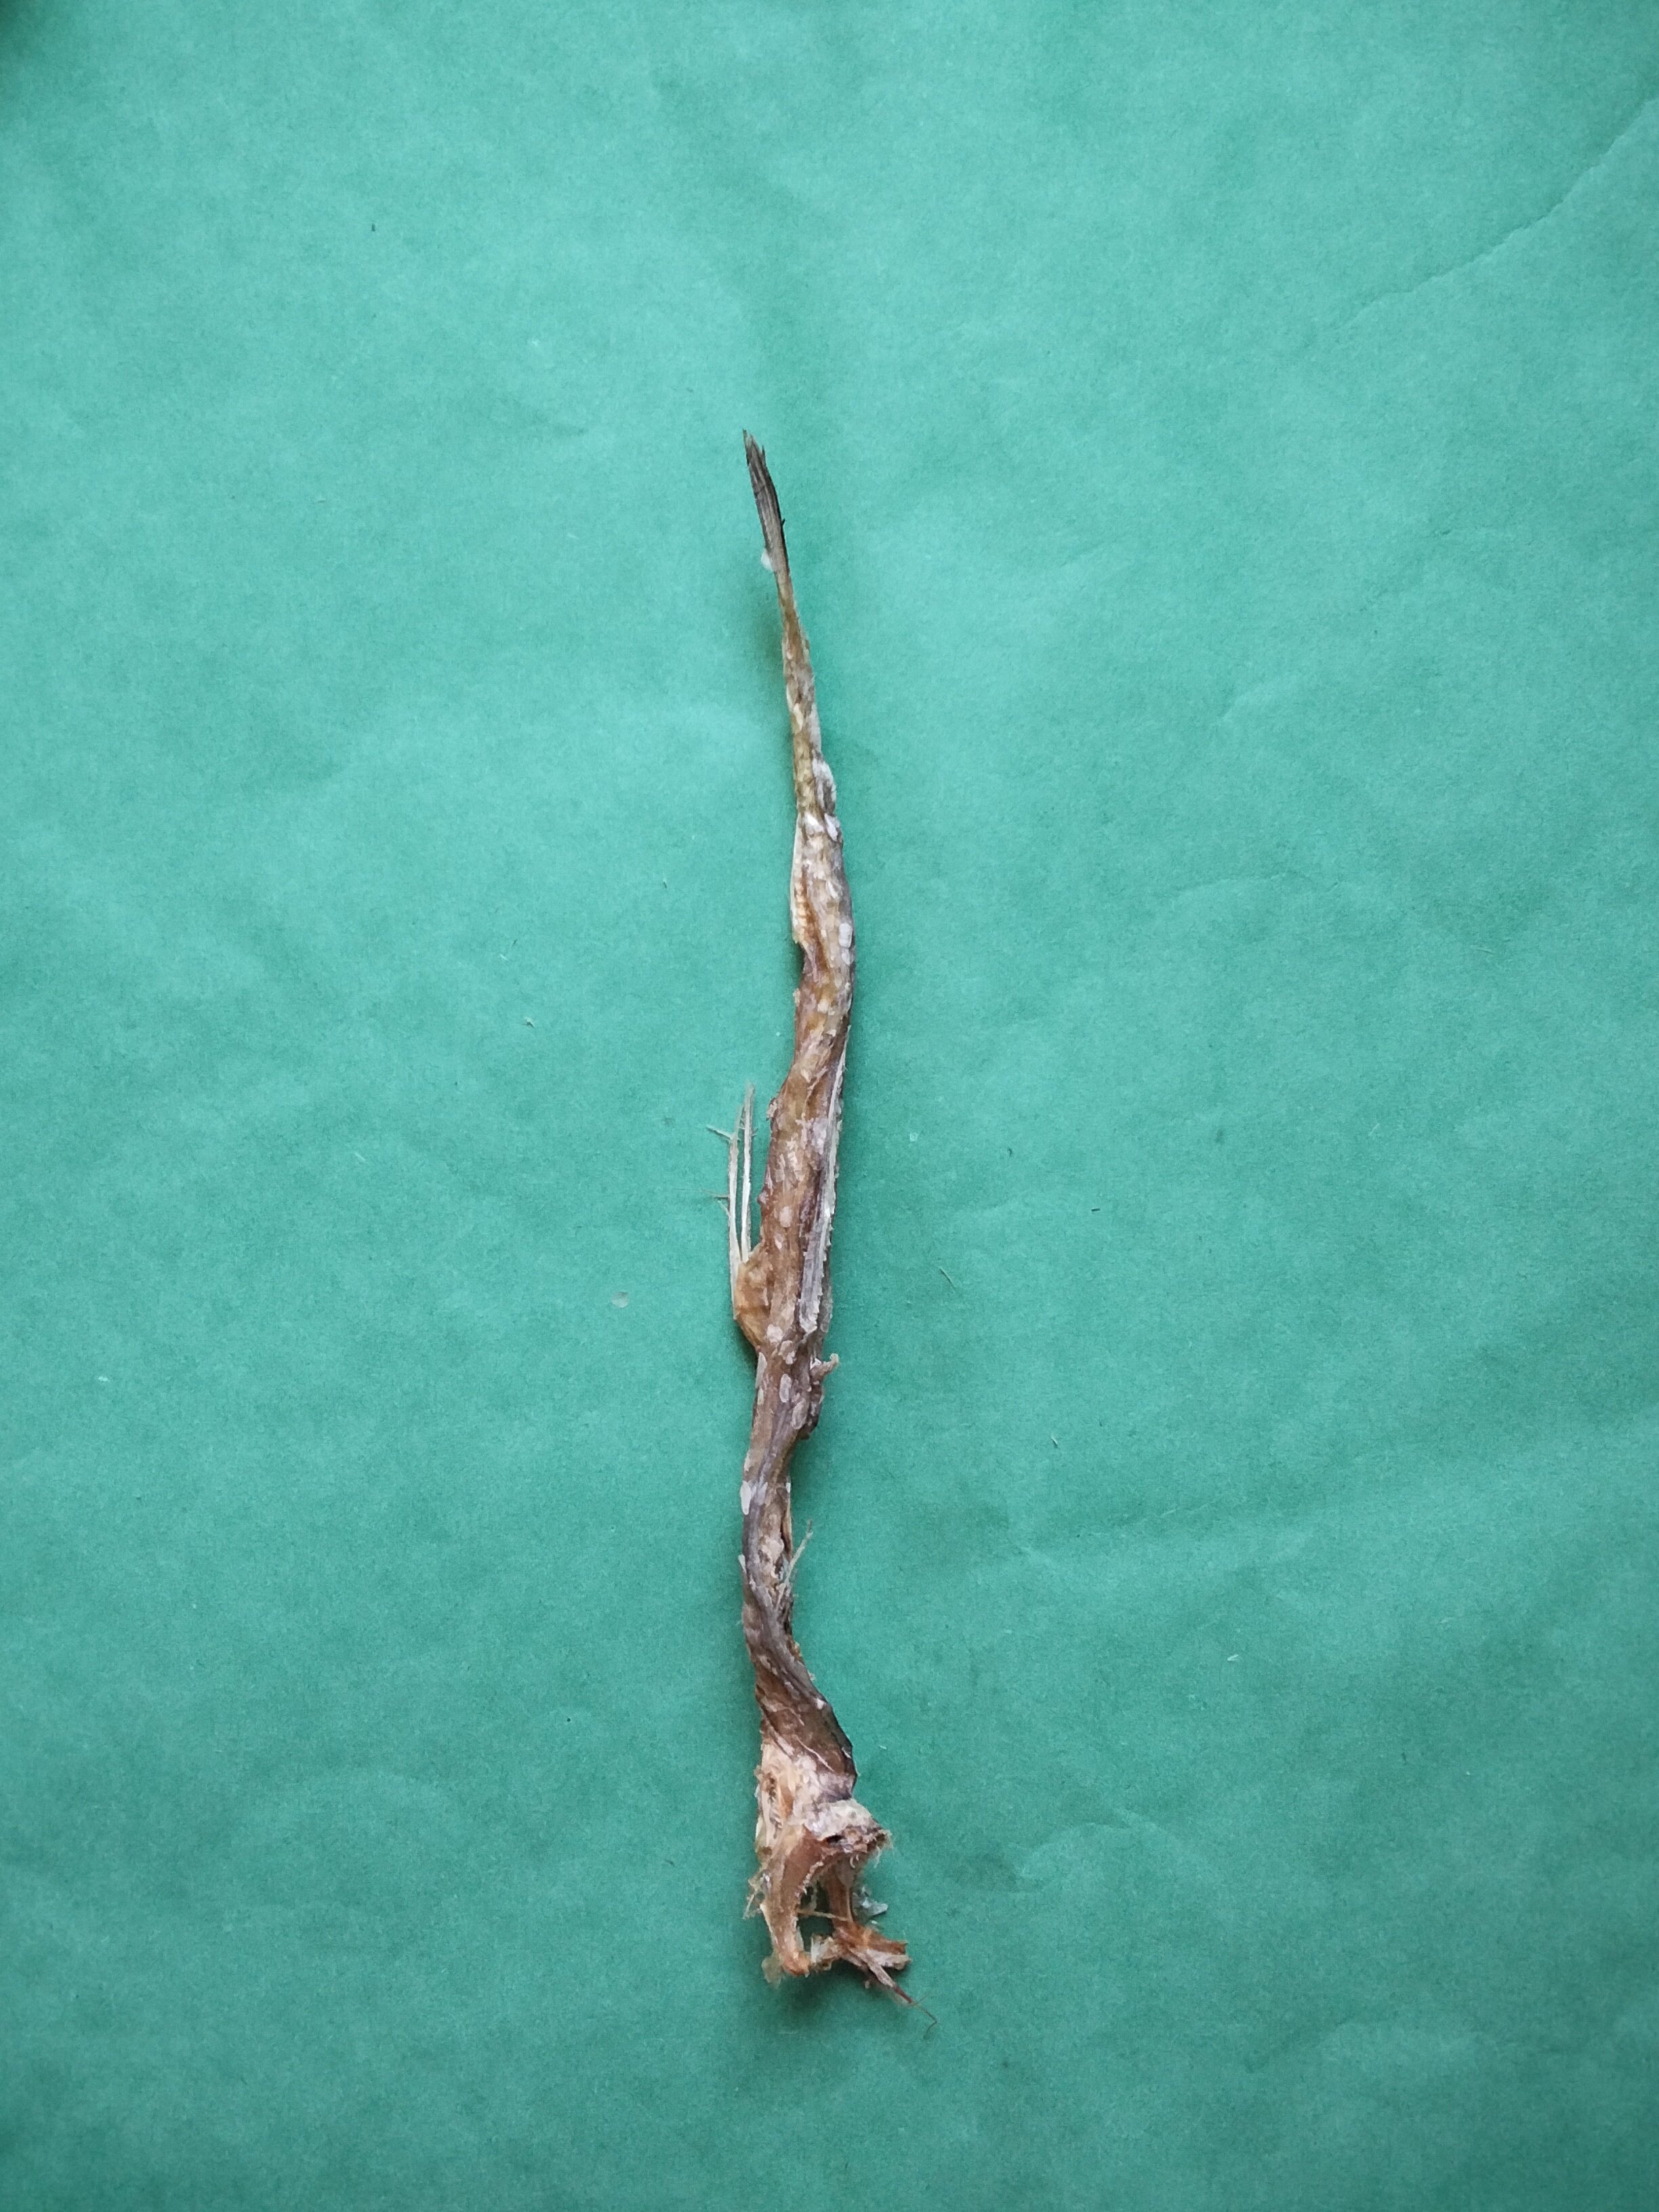
Species: Loitta